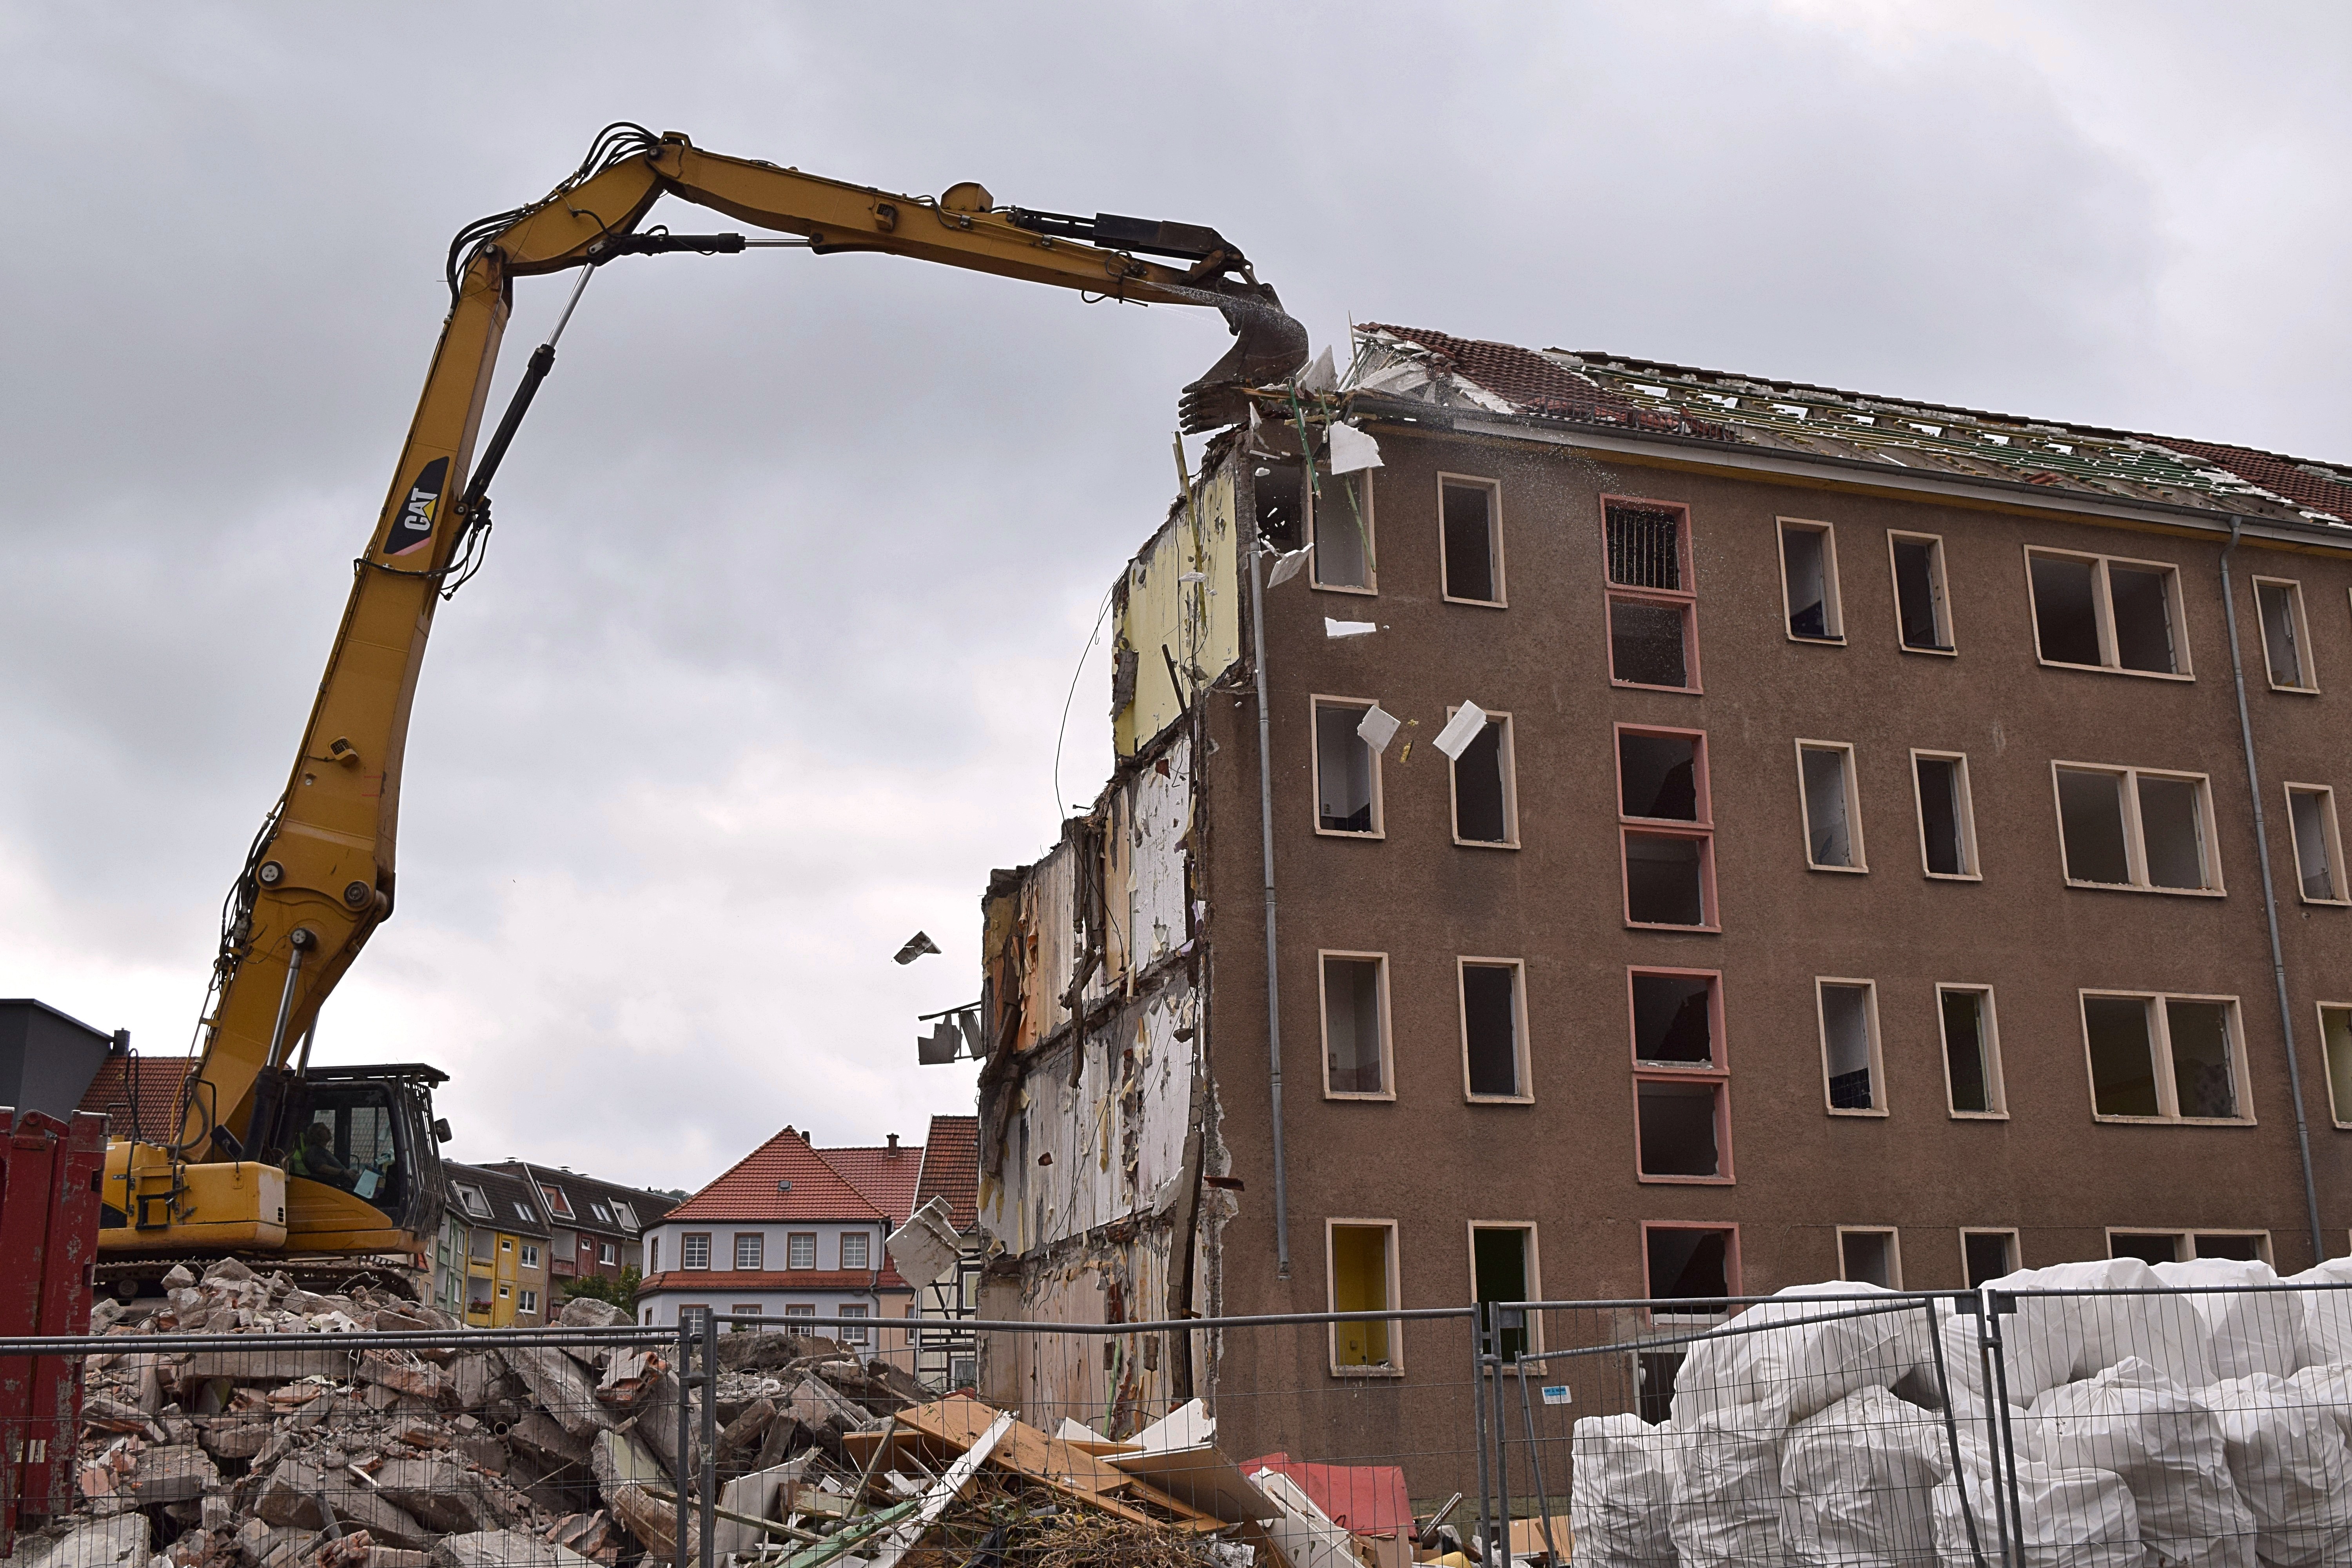
architecture, building, wall, construction, crash, ruins, demolition, excavators, building rubble, urban area, ancient history